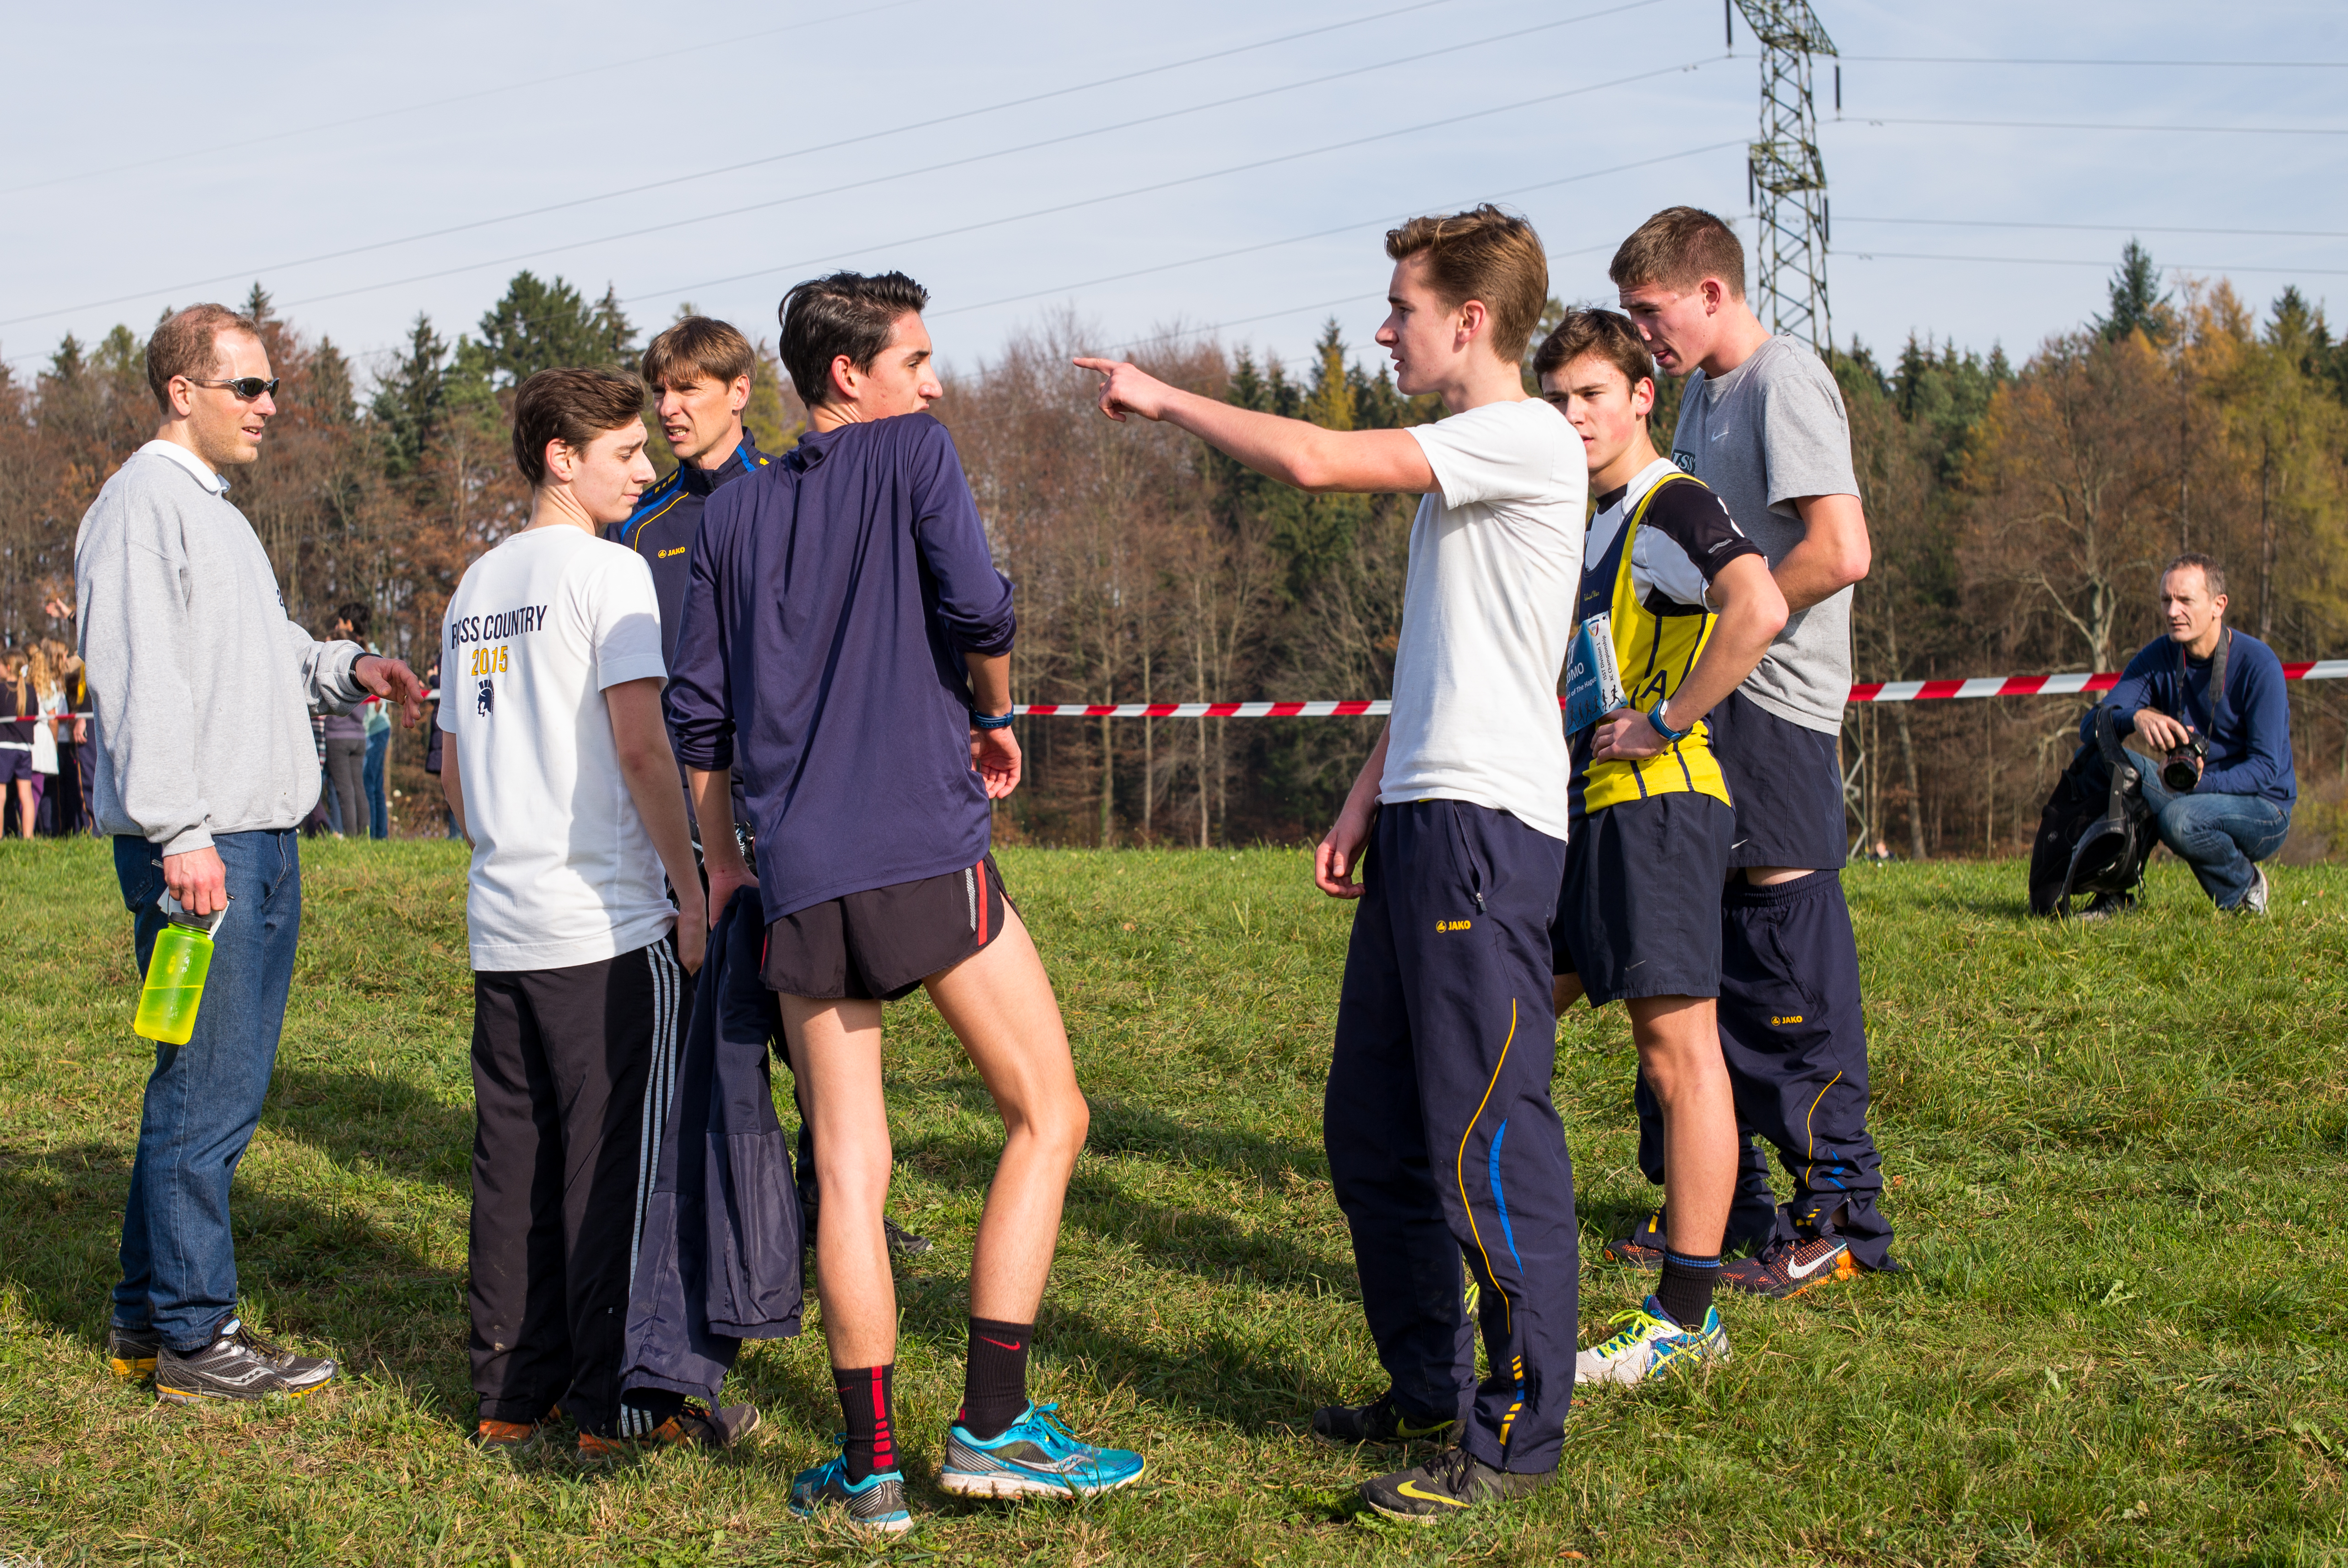
trail, run, country, europe, runner, cross, ash, 2015, race, hague, m, american, team, sports, boys, 50, switzerland, school, zurich, runners, endurance, leica, 240, summilux, varsity, meet, isst, tournament, xc, weight training, endurance sports, competition event, physical fitness, duathlon